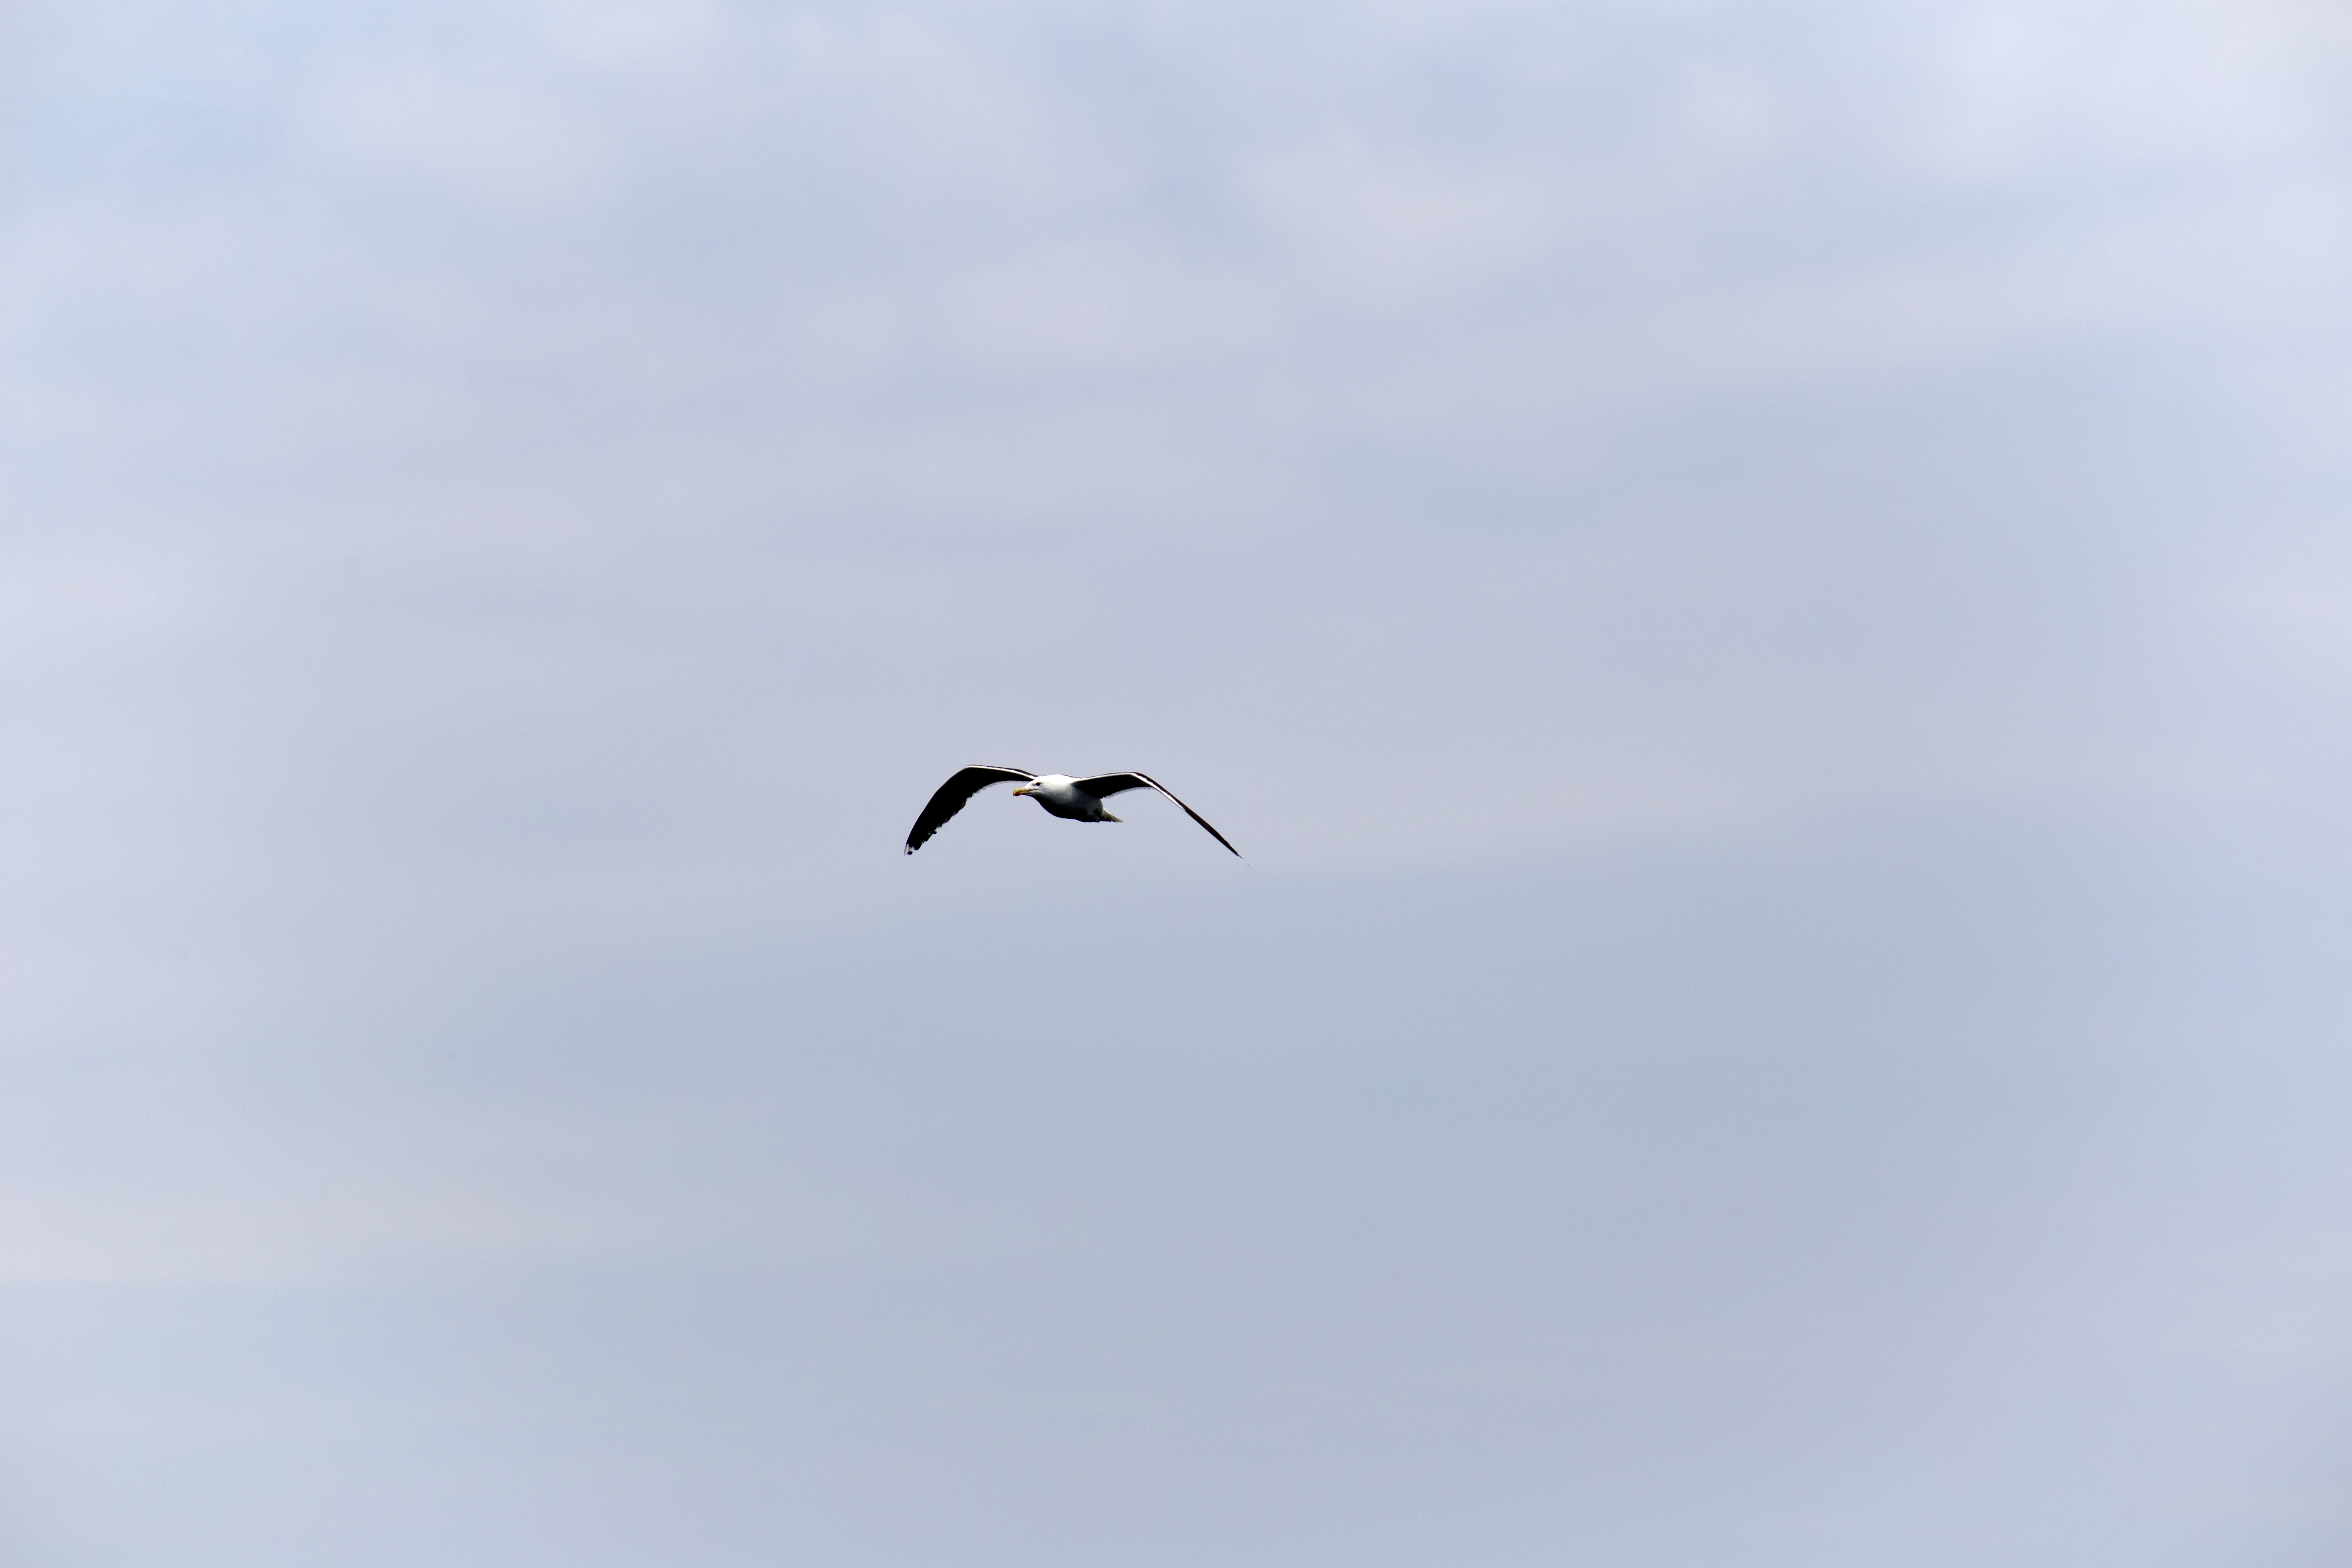
bird, sky, bird migration, seabird, wing, beak, flight, wildlife, animal migration